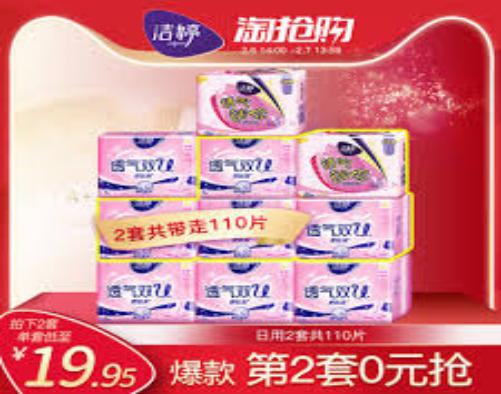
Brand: ladycare
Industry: Necessities